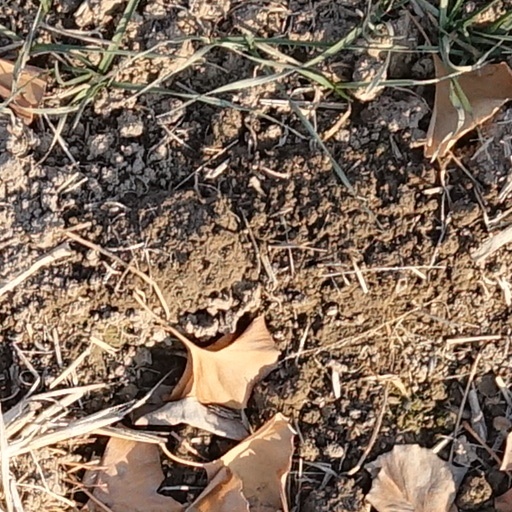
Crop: wheat